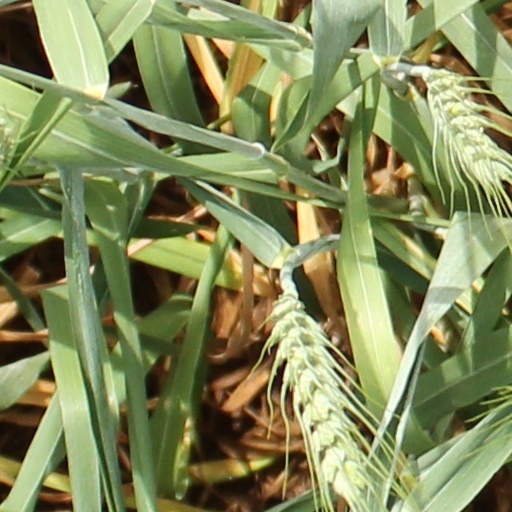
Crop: wheat